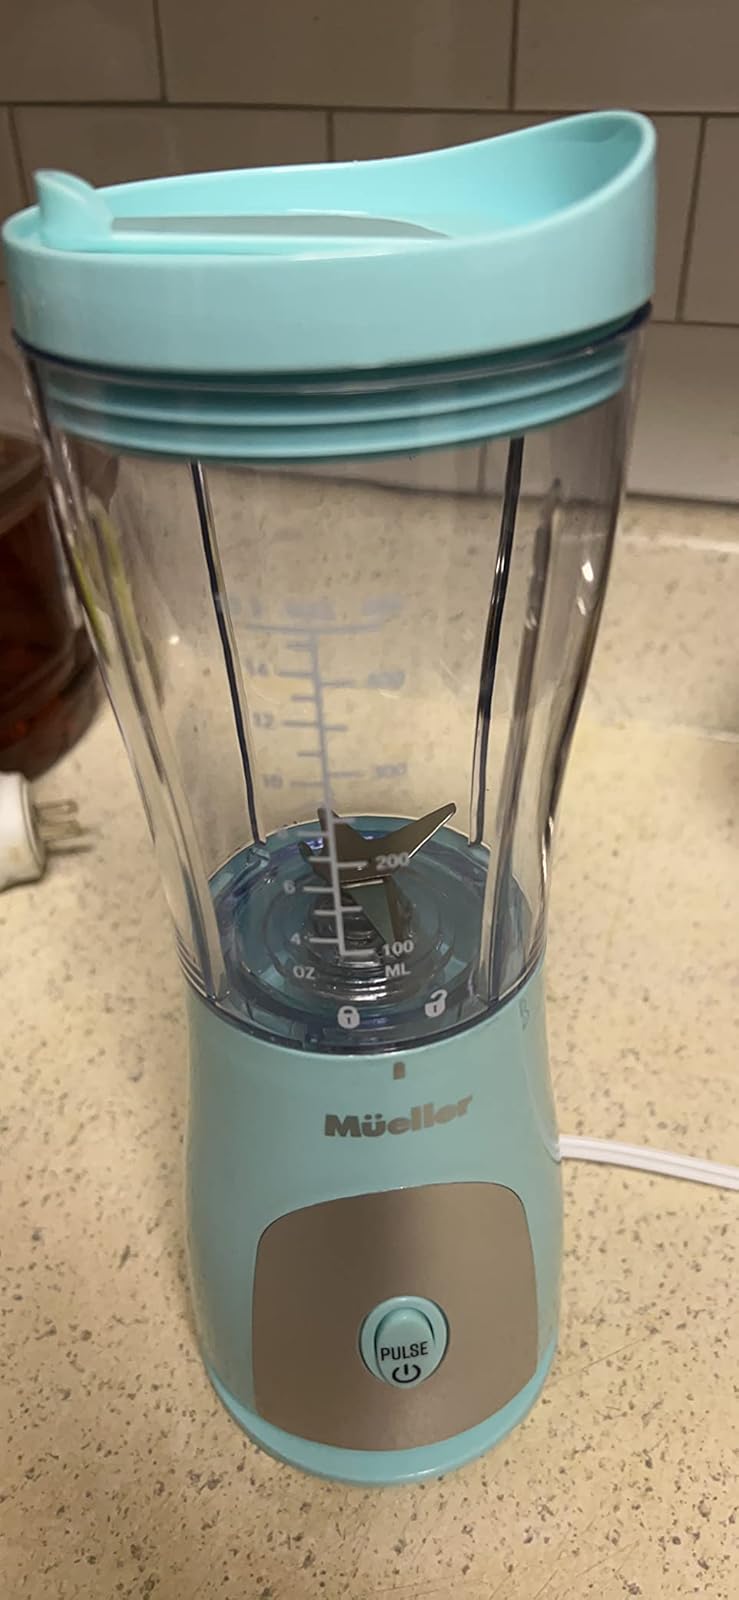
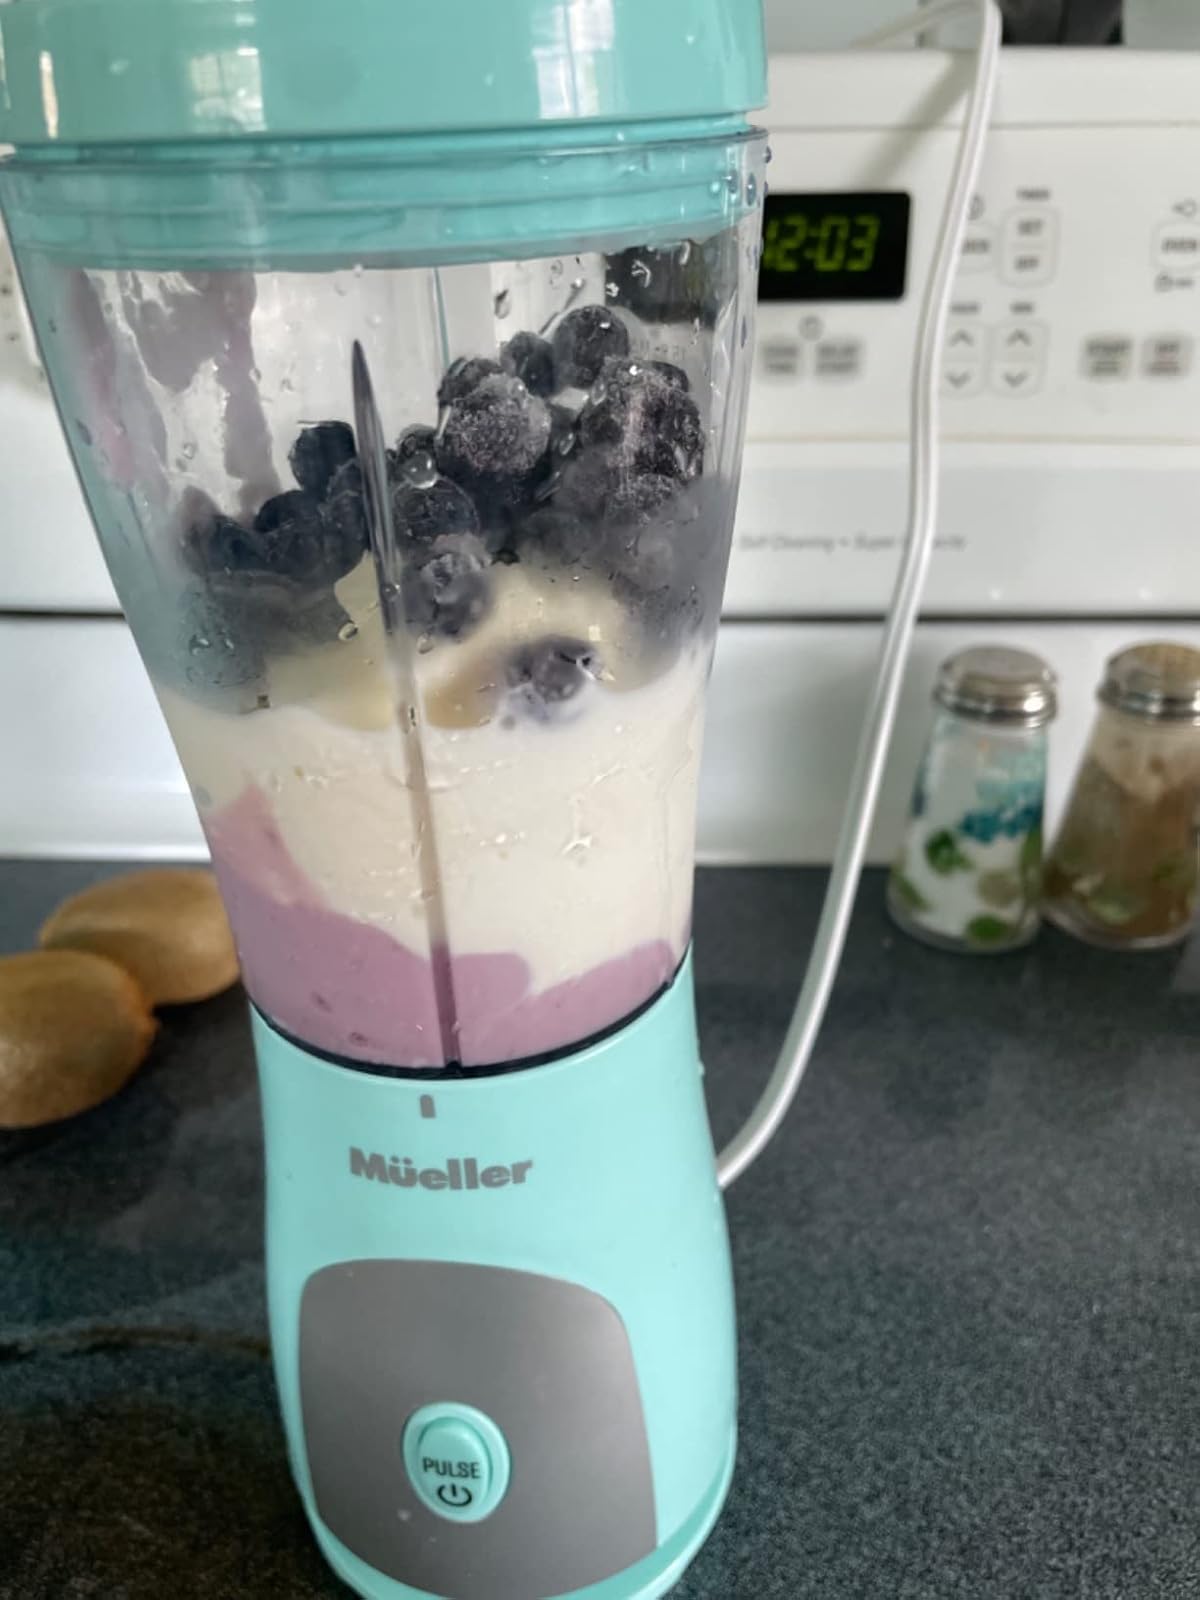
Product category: items_blender
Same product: yes